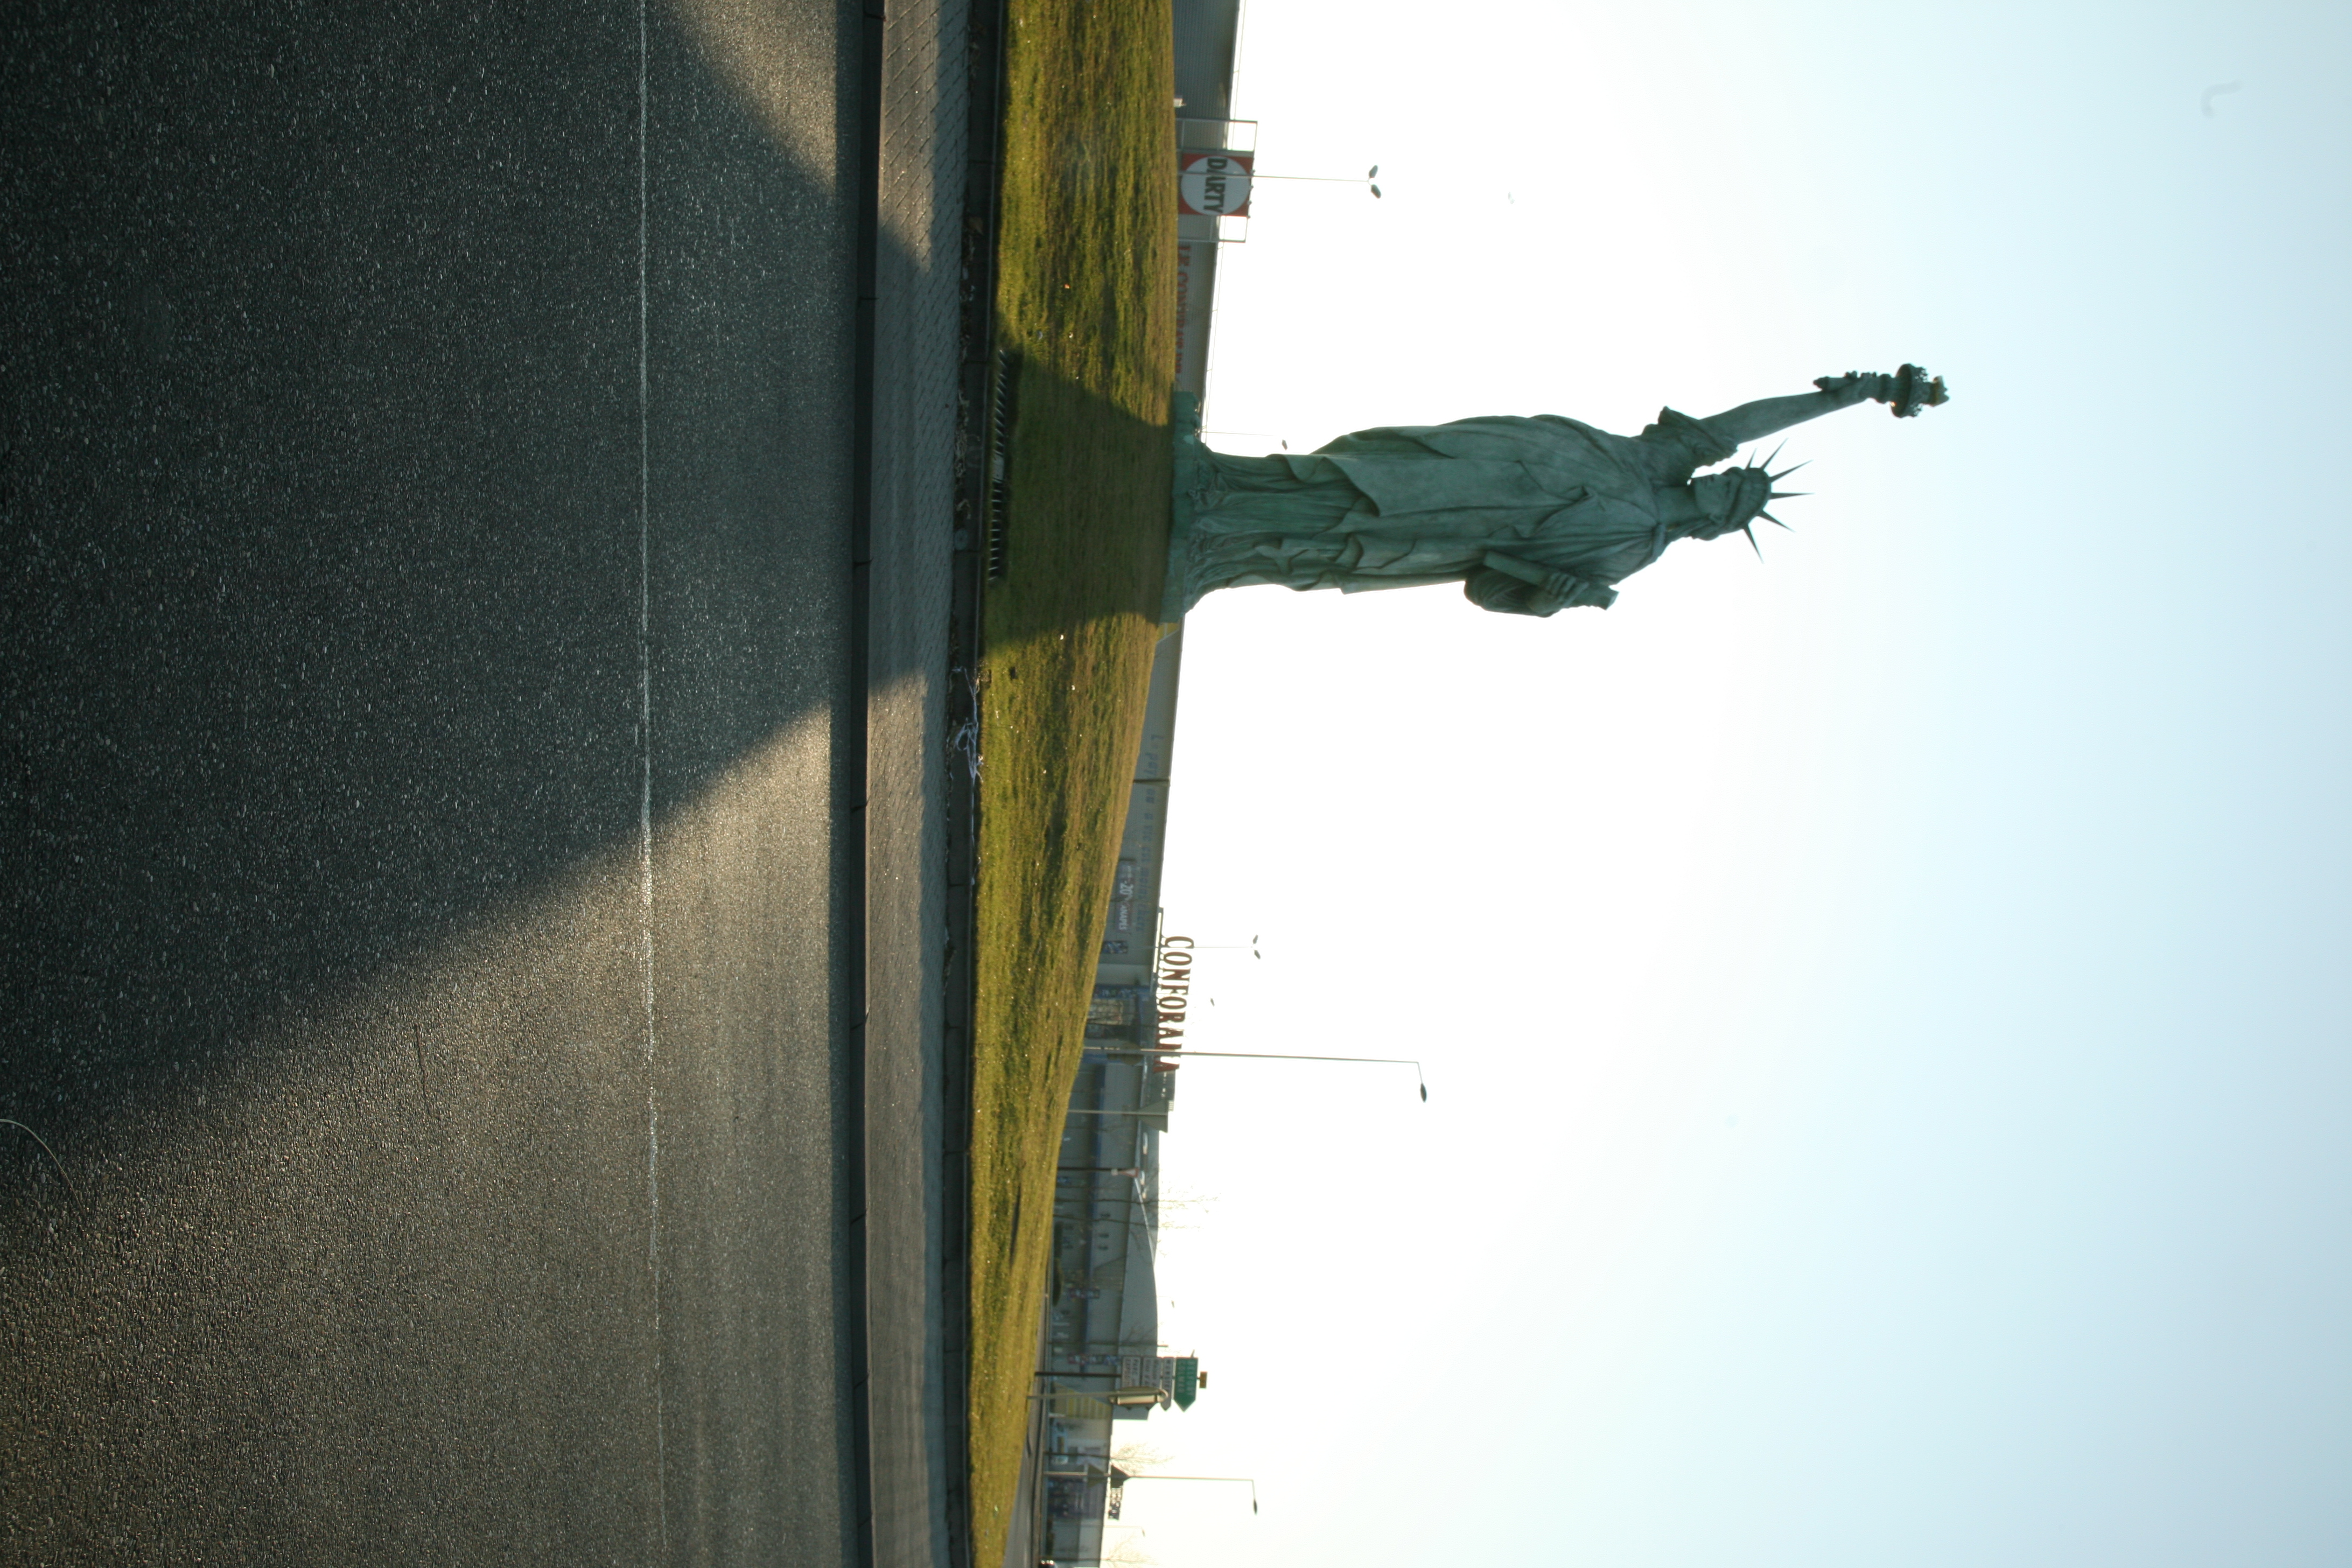
horizon, morning, monument, statue, street light, lighting, sculpture, memorial, art, liberty, colmar, alsace, bartholdi, statuedelalibert, darty, zac, conforama, atmosphere of earth